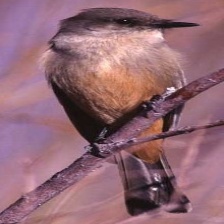
Species: SAYS PHOEBE
Scientific name: SAYORNIS SAYA